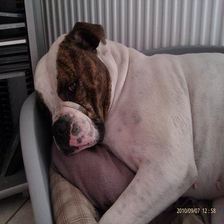
Species: dog
Breed: american bulldog